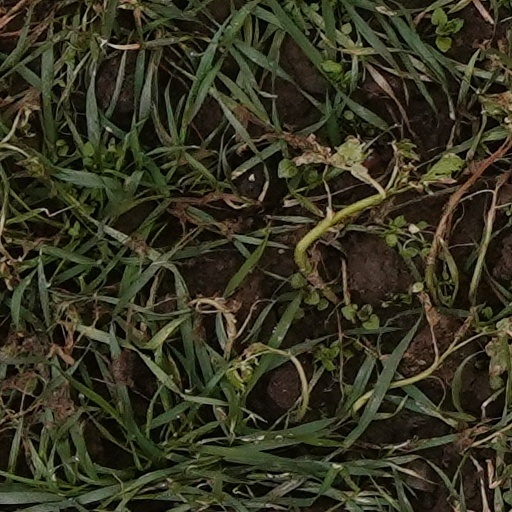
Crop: wheat